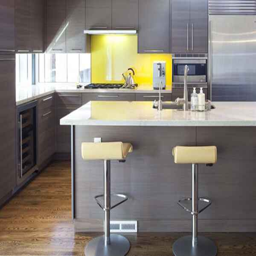
transform your kitchen for fall with these dark appliances .